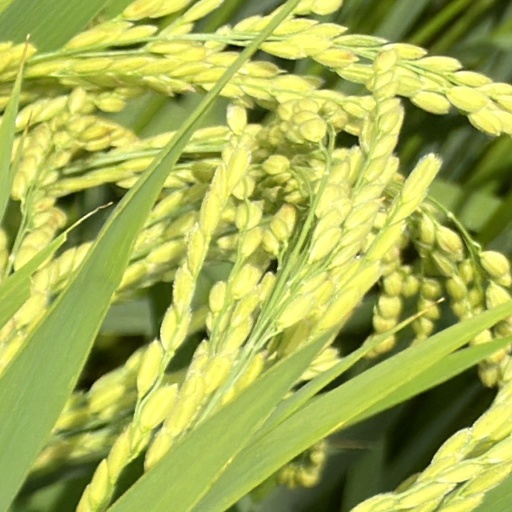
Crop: rice